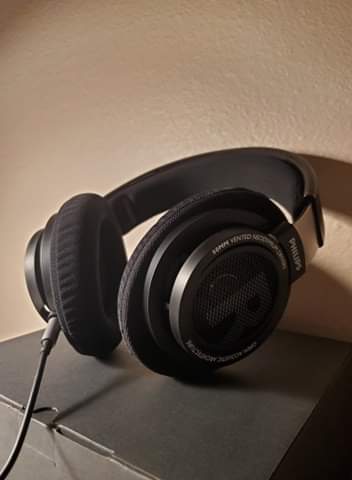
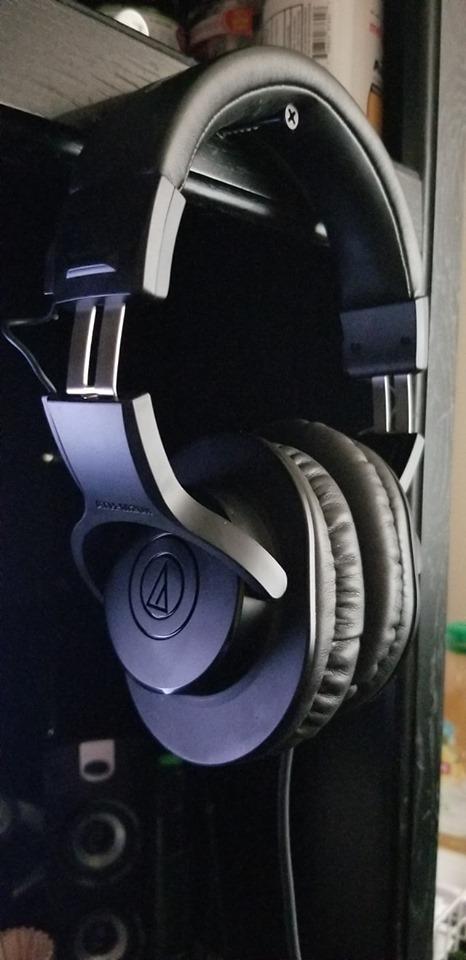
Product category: headphones
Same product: no